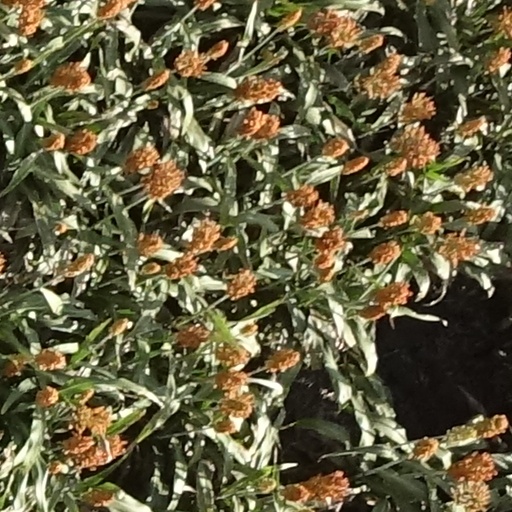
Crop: sorghum